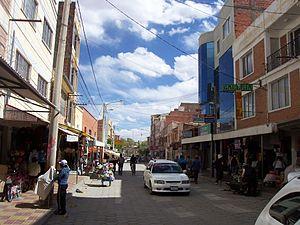
La Route 14 est route de 396 km en Bolivie, à l'Est du pays, qui traverse le département du Potosí entre Villazón, à la frontière avec l'Argentine, et l'intersection avec la Route 1 à Kuchu Ingenio. Elle se poursuit sur la Route nationale 9 en Argentine via le pont international Horacio Guzmán qui traverse le río La Quiaca.